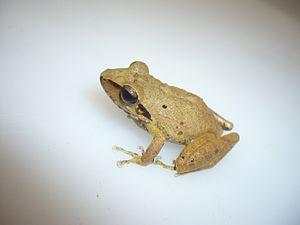
Pristimantis reichlei est une espèce d'amphibiens de la famille des Craugastoridae.